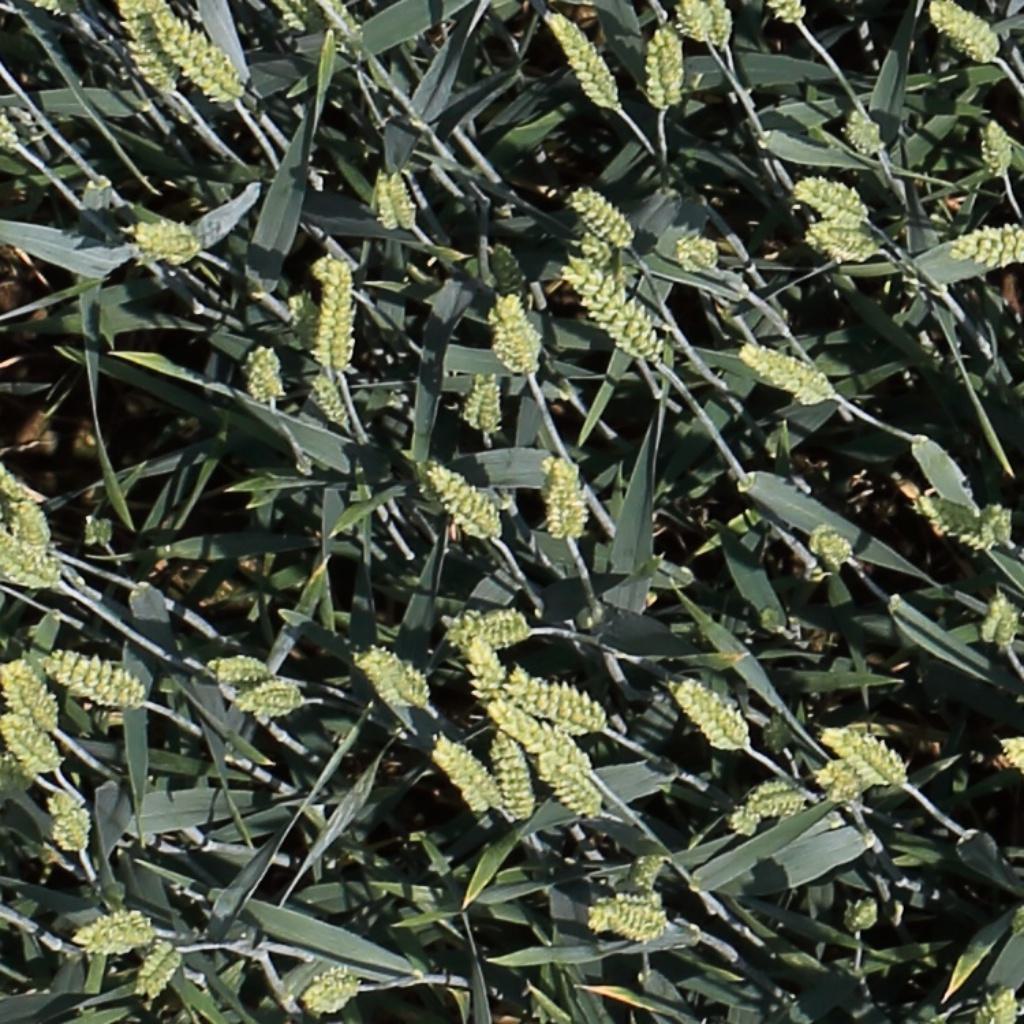
Country: Switzerland
Location: Usask
Wheat development stage: Filling